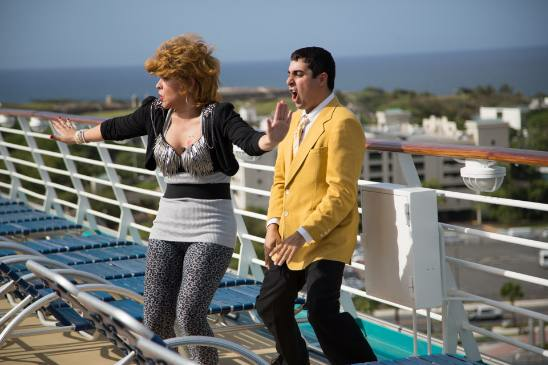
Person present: Yes